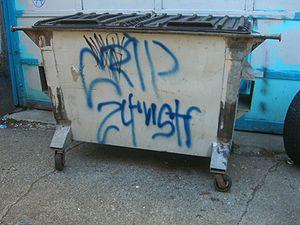
Les Crips sont un gang américain, originaire de South Central Los Angeles, sur la côte ouest. Constitué à l'origine principalement d'Afro-Américains et peu à peu ouvert à d'autres groupes ethniques, il est créé en 1969 par l'association de plusieurs gangs. Les Crips sont l'un des plus violents gangs des États-Unis. Le nombre de membres est estimé entre 30 000 et 35 000. Par le biais du regroupement des divers gangs de rue, les Crips rejoignent la Folk Nation, opposée aux gangs appartenant à la People Nation. La montée en puissance de ce gang a provoqué, en réaction, l'alliance de plusieurs gangs rivaux sous le nom de Bloods.